Prunus itosakura

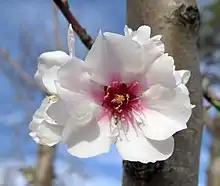
"P." × "subhirtella" 'Autumnalis Rosea'

The interspecific hybrid between this species and "Prunus incisa" is designated P. × subhirtella. Cultivars from these hybrids are much smaller than wild species, about 5 meters (16.5 ft) tall, and are suitable for planting in gardens because they bloom from a young age. "P." × "subhirtella" 'Jugatsu-zakura' (incorrectly known as "P." × "subhirtella" 'Autumnalis') is widely grown for its propensity to flower during mild winter weather. "P." × "subhirtella" 'Autumnalis Rosea' is widely grown in gardens, and has gained the Royal Horticultural Society's Award of Garden Merit. "P." × "subhirtella" was born from 'Jugatsu-zakura' seeds in Oyama City in 1954, and is considered to be a hybrid between 'Jugatsu-zakura' and Yoshino cherry because it inherited the genes of this species, "P. incisa" and "P. speciosa (Oshima cherry)". 'Omoigawa' blooms only in spring. "P." × "subhirtella" originated from cherry blossoms at the residence of the poet, Ujō Noguchi, located in Utsunomiya City, and is characterized by drooping branches.